Vladimir Padrino López

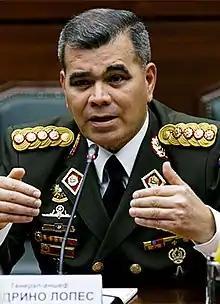
Padrino in 2018

Vladimir Padrino López (born 30 May 1963) is a Venezuelan four-star general serving as the current Minister of Defense for the National Bolivarian Armed Forces of Venezuela since 24 October 2014.